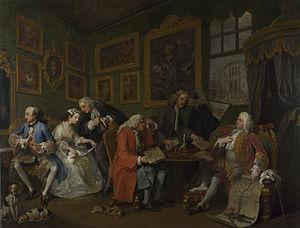
Marriage A-la-Mode est une série de six tableaux peints par William Hogarth entre 1743 et 1745, qui représentent une vision aiguisée de la haute société anglaise du XVIIIᵉ siècle. Cet avertissement moraliste montre les résultats désastreux d'un mariage arrangé pour de l'argent ; c'est une satire du favoritisme et de l'esthétique. Les tableaux sont exposées à la National Gallery de Londres.